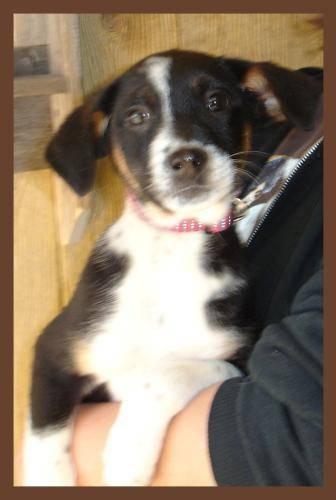
dog